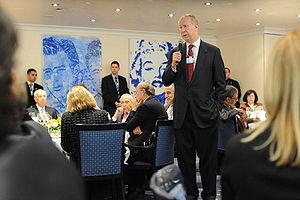
David Richmond Gergen, plus connu sous le nom de David Gergen, né le 9 mai 1942 à Durham, est un commentateur politique américain et ancien conseiller présidentielle qui a servi pendant les administrations de Richard Nixon, Gerald Ford, Ronald Reagan et Bill Clinton. Il est actuellement analyste politique principal pour CNN, professeur de service public et directeur fondateur du Center for Public Leadership de la Harvard Kennedy School. Gergen est également l’ancien rédacteur en chef de US News and World Report et un contributeur de CNN et de Parade Magazine. Il a été deux fois membre des équipes de couverture électorale qui ont remporté les prix Peabody - en 1988 avec MacNeil – Lehrer et en 2008 avec CNN.